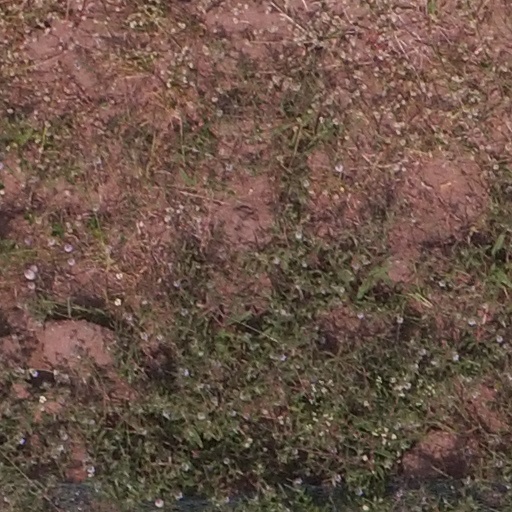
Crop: maize; corn